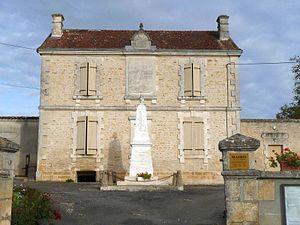
mairie de Ventouse, Charente, France